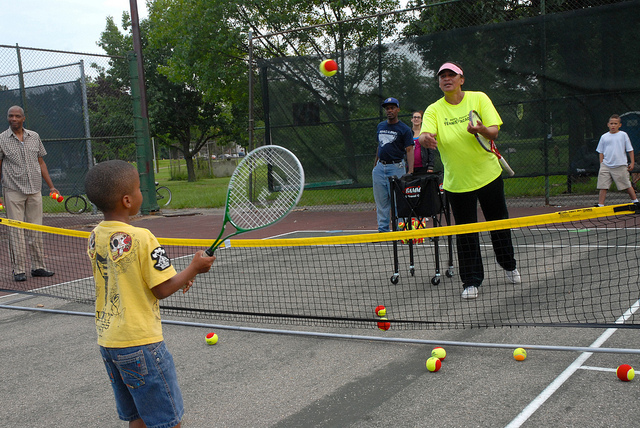
phụ huynh đang theo dõi buổi luyện tập tennis của con trai